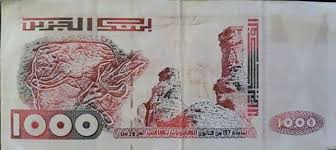
Denomination: 1000DZD